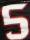
Number: 5